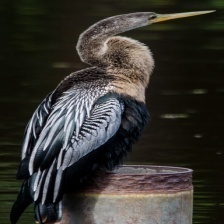
Species: ANHINGA
Scientific name: ANHINGA ANHINGA